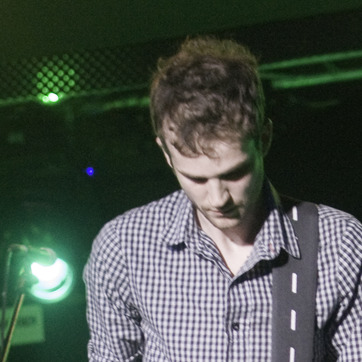
Material: skin